Nayara de Deus

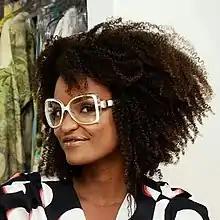
Nayara de Deus in 2018

Nayara Helena de Deus (Santo André, July 25, 1984) is a Brazilian journalist, television presenter, reporter and eventual actress, better known for having participated in the series and having been one of the competitors of reality eighteenth season of the Brazilian version of the Big Brother, broadcast by Rede Globo in 2018.